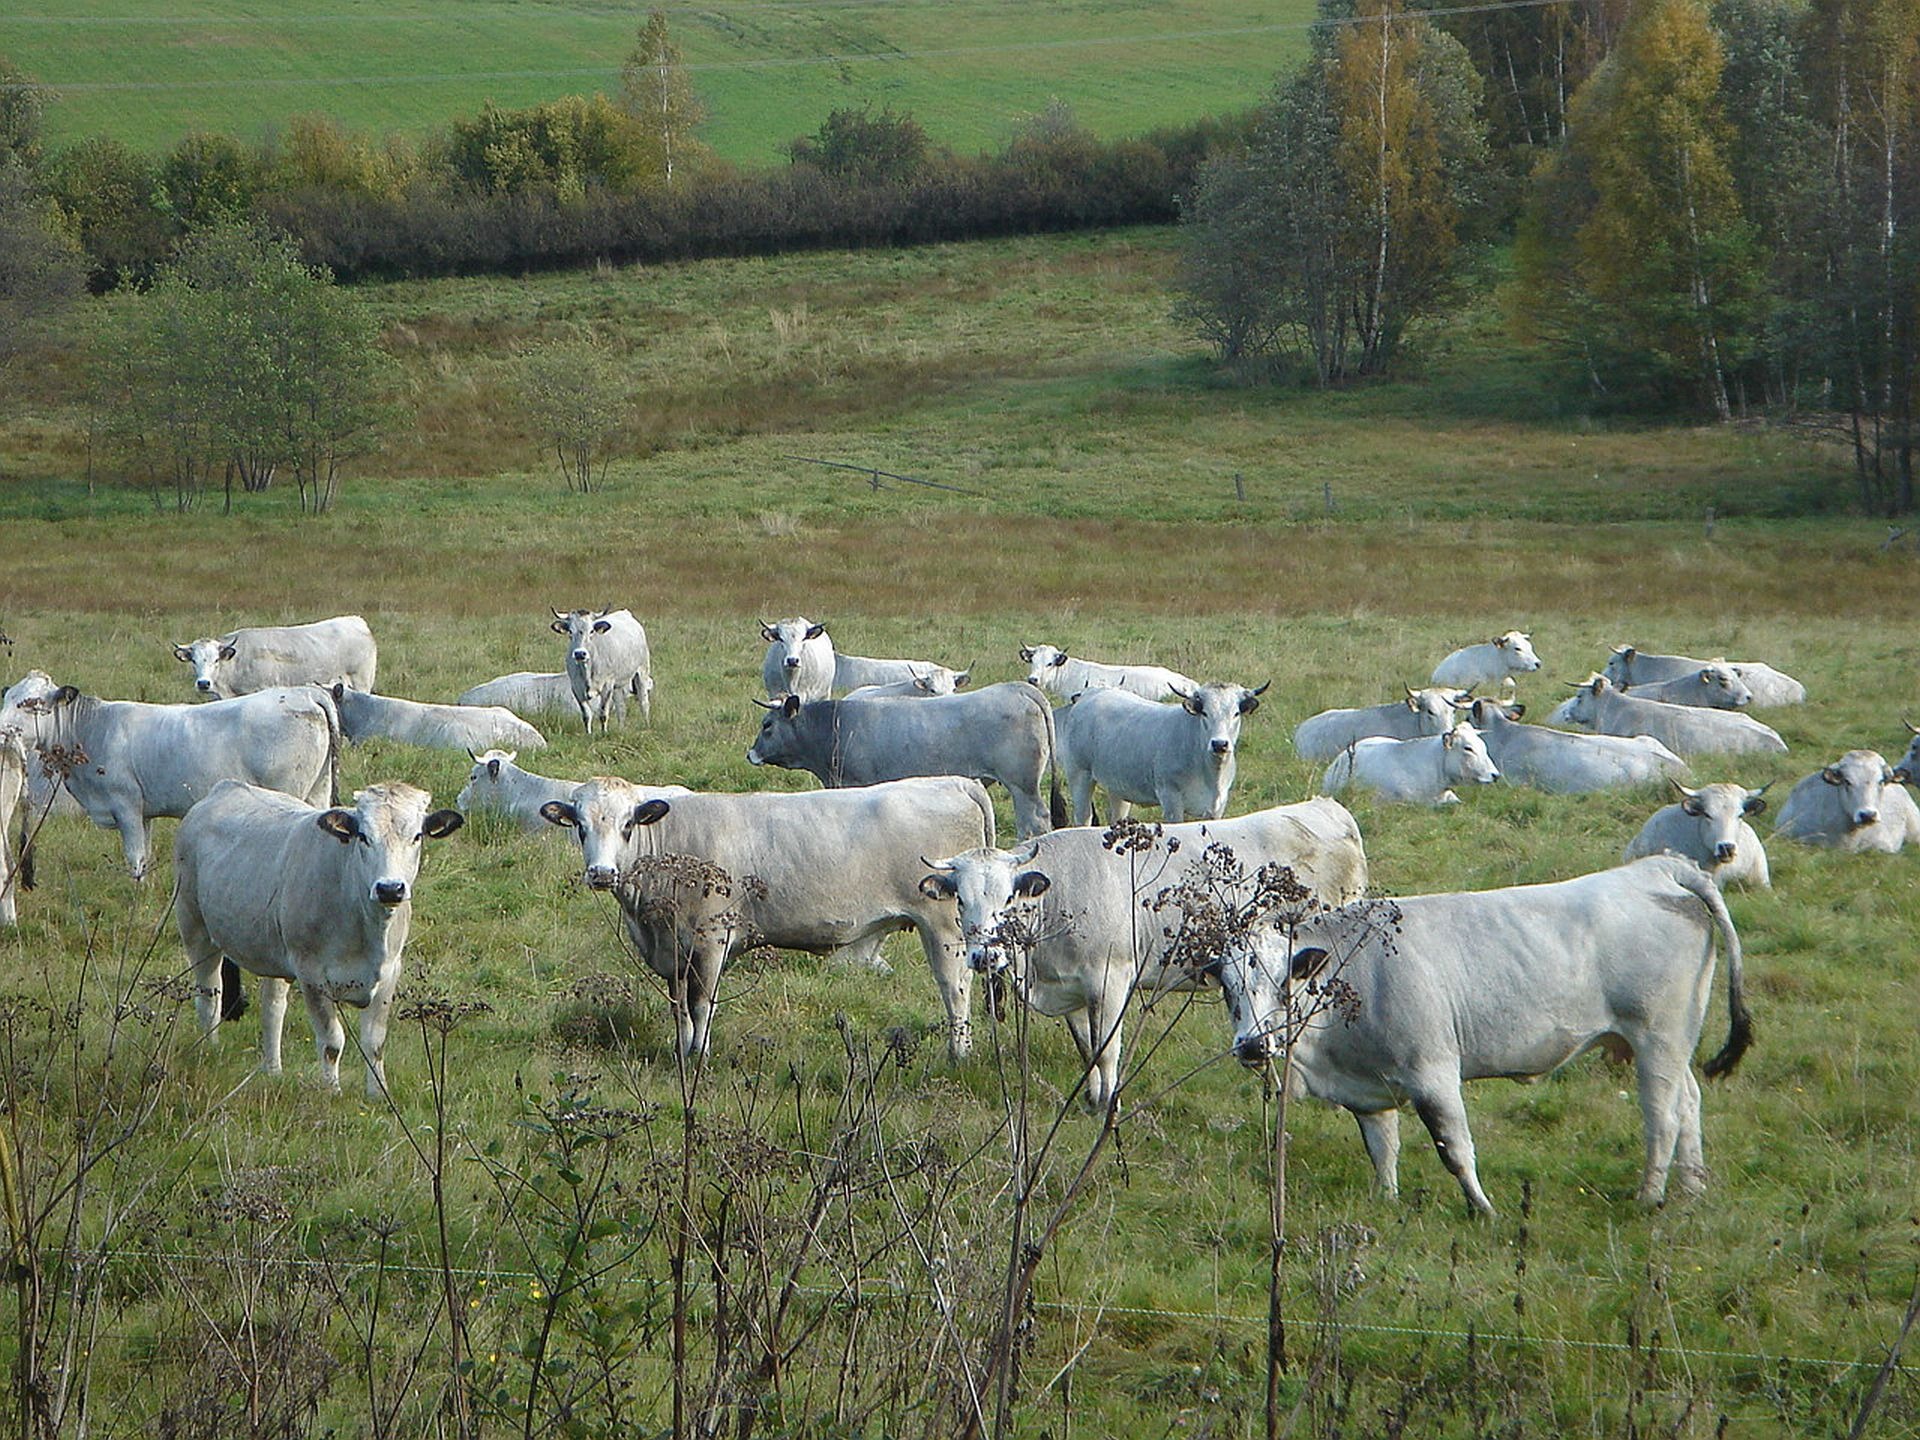
white, field, farm, meadow, cow, herd, pasture, grazing, sheep, mammal, fauna, grassland, vertebrate, sheeps, habitat, rural area, goatherd, cattle like mammal